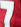
Number: 7